Canadian Horse of the Year

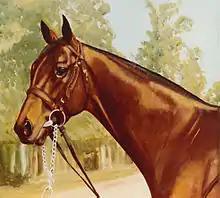
Norcliffe, painted by Bob Demuyser (1920-2003)

The Canadian Horse of the Year is a thoroughbred horse racing honour given annually since 1951 by the Jockey Club of Canada. It is the most prestigious honour in Canadian thoroughbred horse racing.